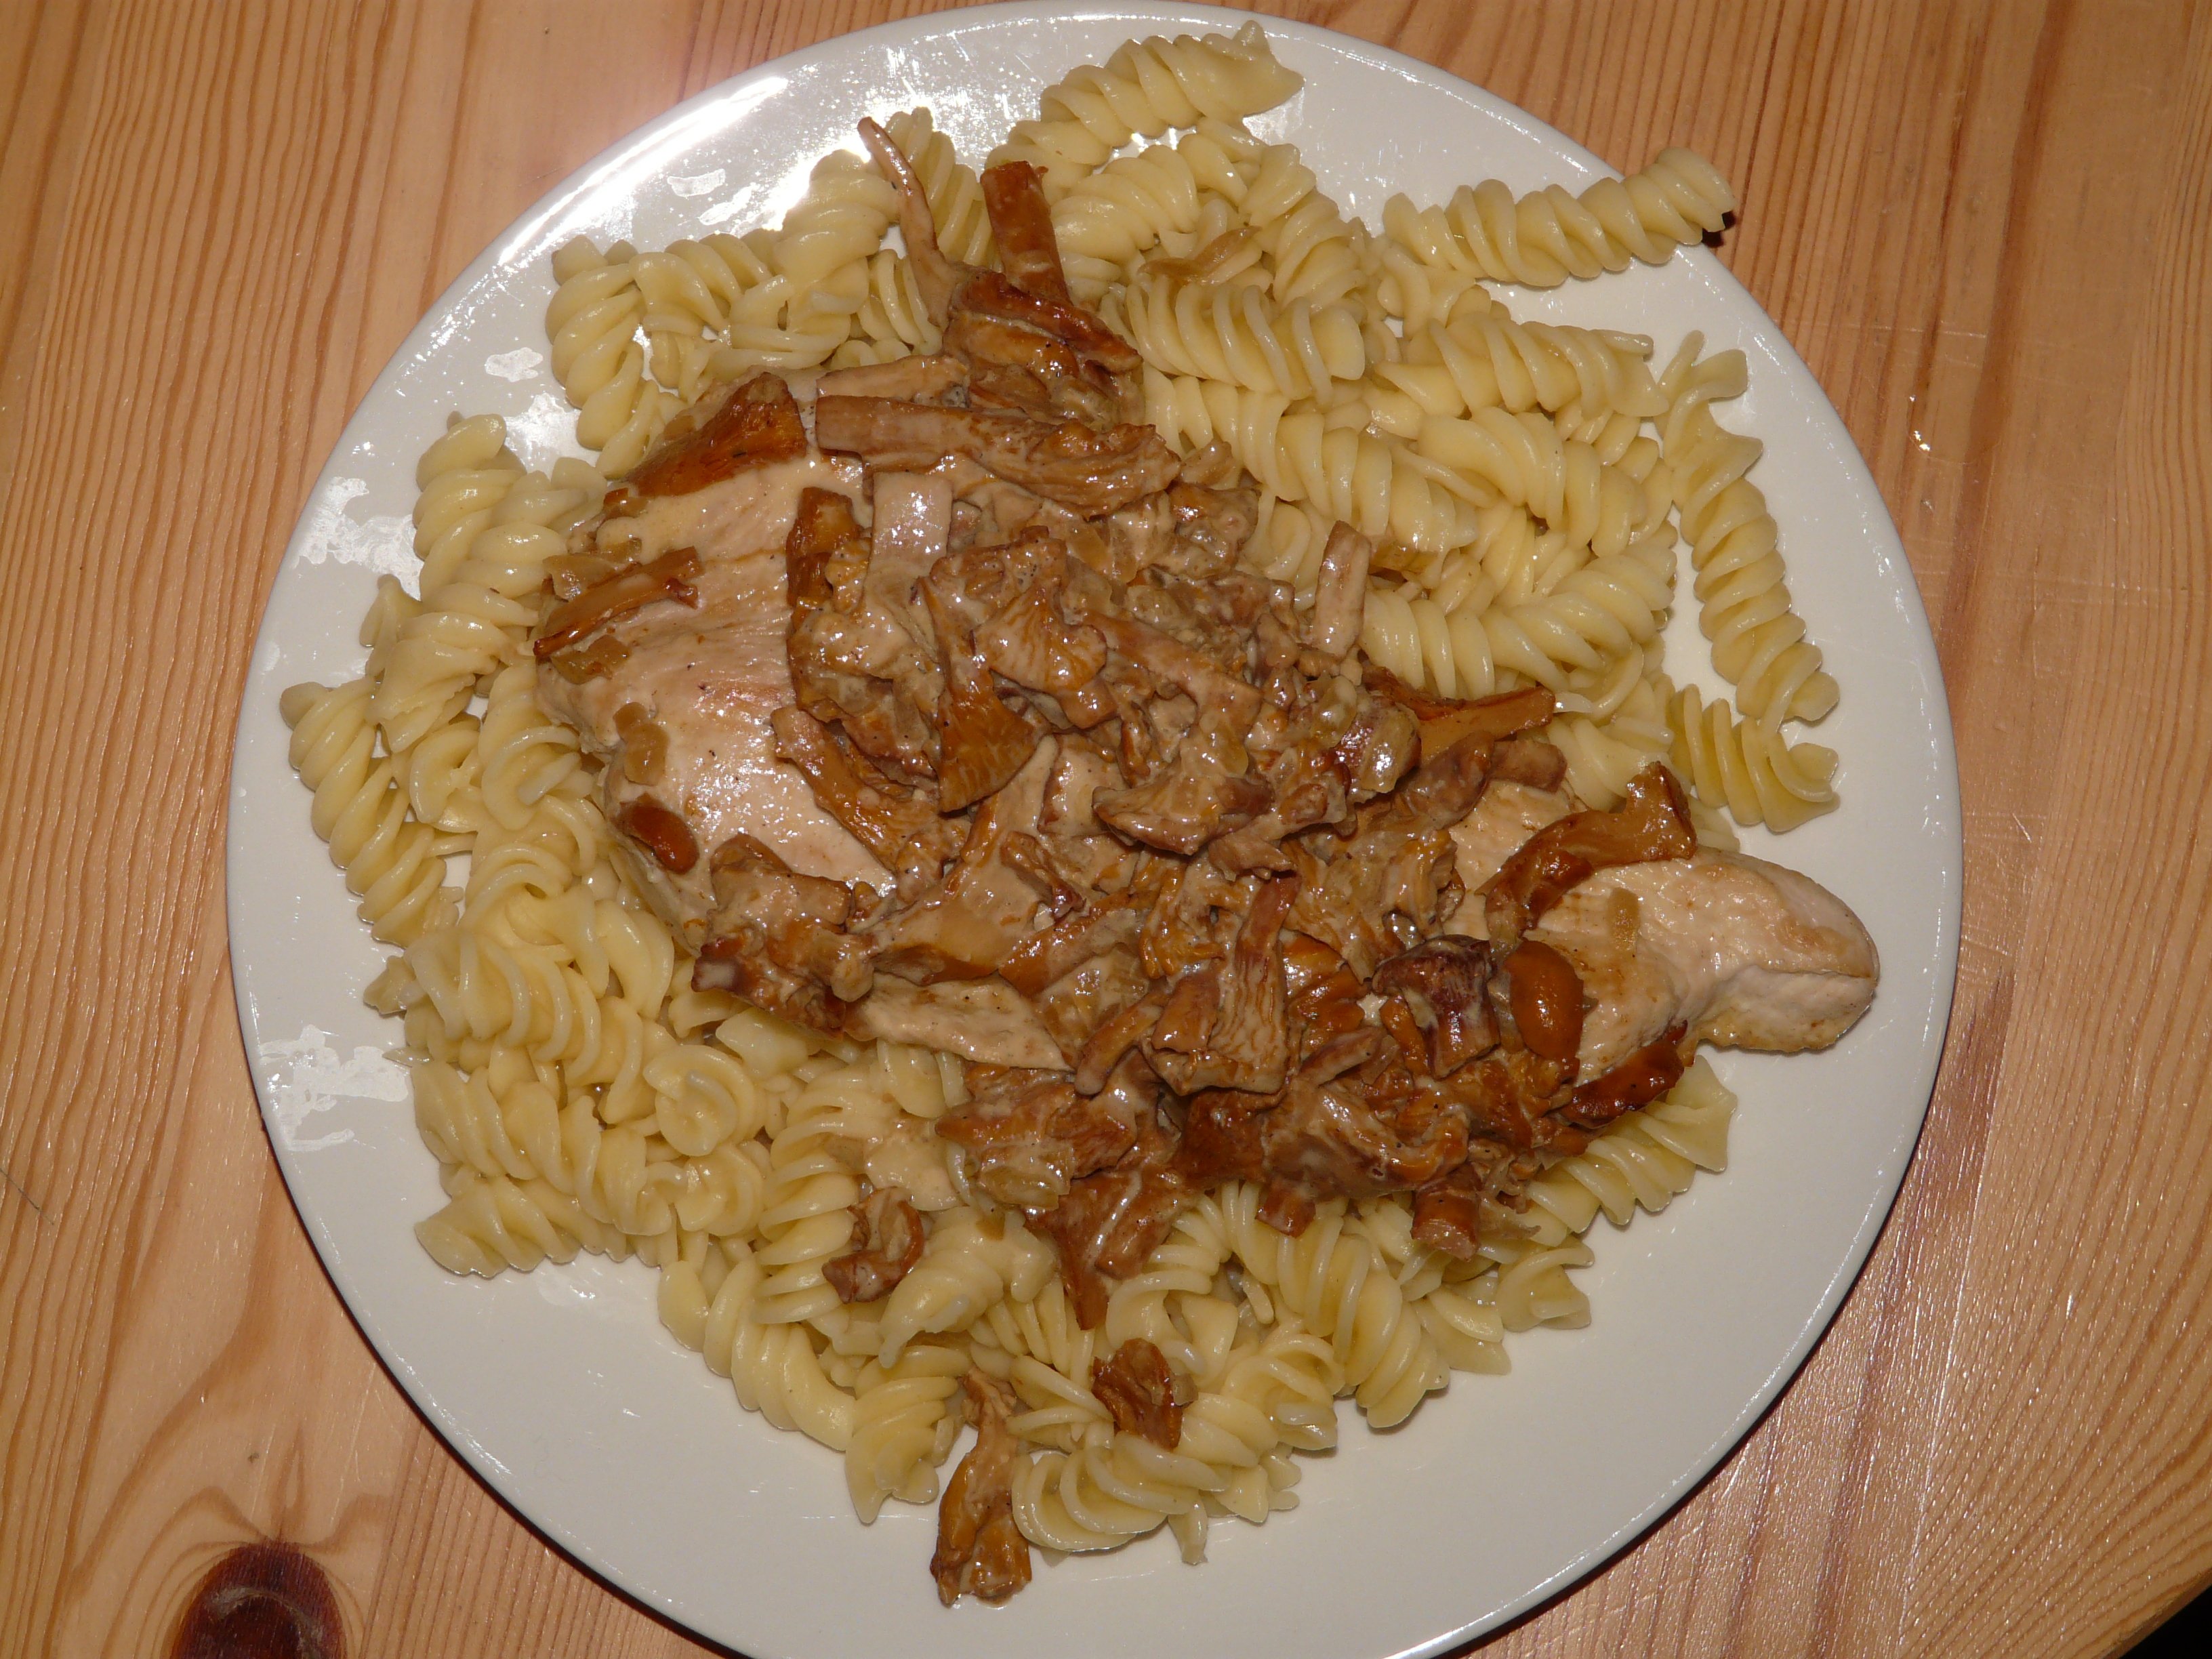
dish, food, produce, plate, eat, meat, lunch, cuisine, sauce, noodles, main course, spaghetti, sliced, carbonara